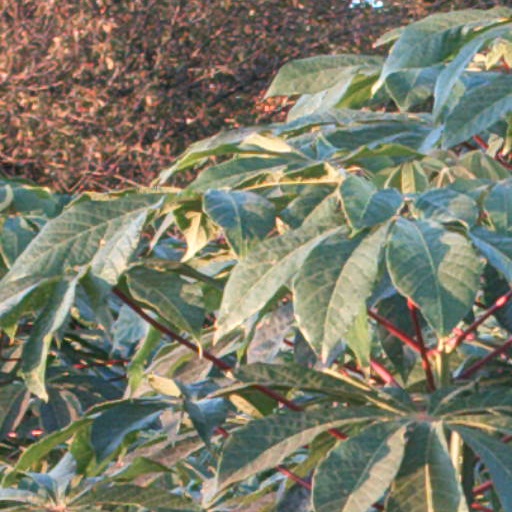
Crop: cassava